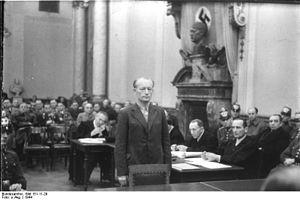
La prison de Plötzensee est un établissement pénitentiaire allemand, situé dans le quartier de Charlottenbourg-Nord à Berlin. Elle regroupe plusieurs régimes de détention pour hommes ; actuellement, le nombre de places de détention s'élève à 369 dans les établissements fermés et à 90 en milieu ouvert.
Adolf Reichwein, né le 3 octobre 1898 à Bad Ems et exécuté le 20 octobre 1944 à Berlin-Plötzensee, est un pédagogue réformateur allemand, formateur d'adultes et spécialiste en nouvelles méthodes d'éducation.